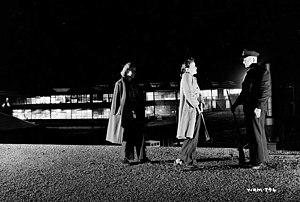
John Inglis and Company, désormais devenue Whirlpool Canada, était une entreprise canadienne fondée en 1859, pour la fabrication de moteurs, puis d'armes de guerre destinées au Royaume-Uni, ensuite aux forces armées du Commonwealth, ceci à l'époque de la Seconde Guerre mondiale.